Describe the emotion expressed in this image:  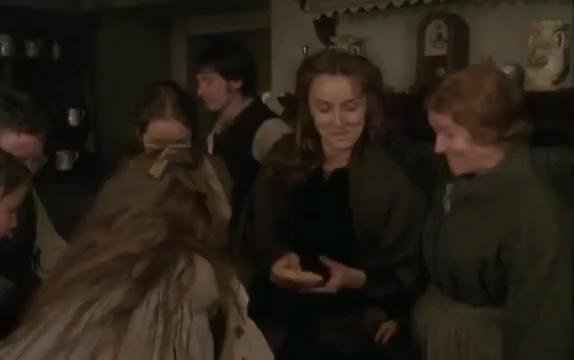
This person displays Fear, valence and arousal with high intensity.